TV Scoreboard

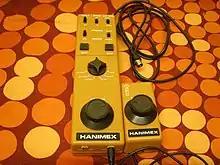
Controller of the TV Scoreboard

The TV Scoreboard (sometimes called RadioShack TV Scoreboard) is a Pong-like dedicated home video game console manufactured in Hong Kong from 1976 through the early '80s and made by Tandy. Distribution was handled exclusively by RadioShack.